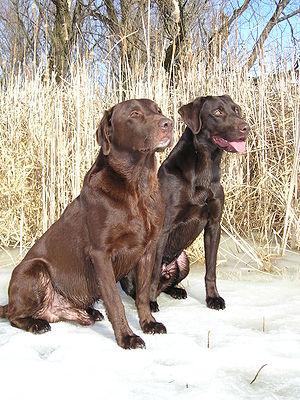
Le retriever du Labrador, plus communément appelé labrador retriever ou plus simplement labrador, est une race de chiens originaire du Royaume-Uni. C'est un chien de taille moyenne, à l'allure ronde et robuste, de couleur entièrement sable, chocolat ou noir. Issu du chien de Saint-John, la race a été importée puis développée au Royaume-Uni et au Canada. Le labrador est actuellement l'une des races les plus répandues dans le monde.